M15 half-track

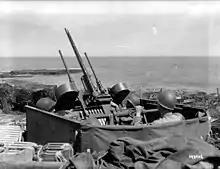
A half-track shooting at several aircraft after Normandy.

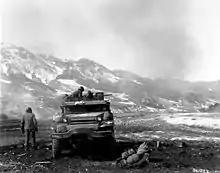
A M16 on a ridge during the Korean War.

The M15 was equipped with the M42 armored weapon mount, with two water-cooled coaxial M2 Browning machine guns above a 37 mm gun. A total of 680 M15s were produced in 1943 by Autocar before the considerable stress this mount placed on the M3 chassis resulted in its replacement with the M54 mount. The new mount reversed weapon placement, used simpler and lighter air-cooled M2 Brownings, and added a M6 sighting system.